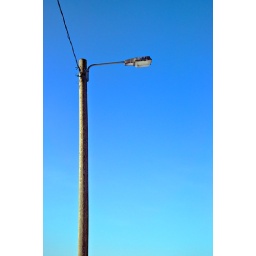
A lamp post against a blue wintery sky.